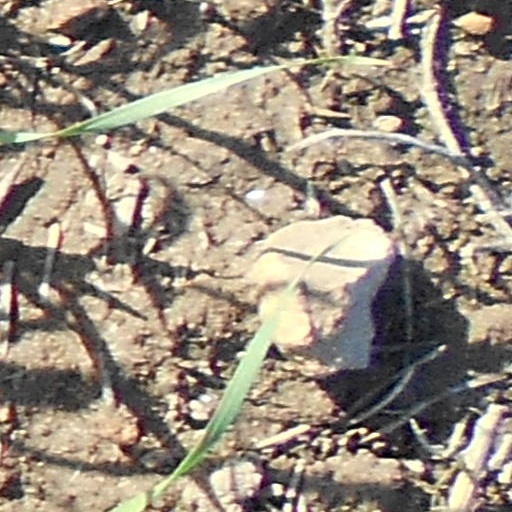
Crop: wheat